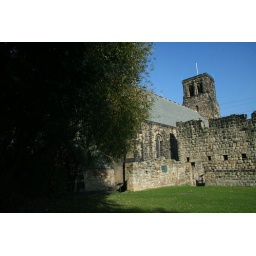
Meter reading from the lightest area which was the sky in this scene.I tested the reading from the roof and sky to find the lightest point.